Robert Todd Lincoln

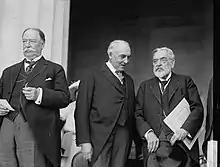
Chief Justice Taft, President Harding and Lincoln at the Lincoln Memorial dedication in 1922

On February 11, 1865, Lincoln was commissioned as an assistant adjutant with a captain's rank. He served in the last weeks of the American Civil War on General Grant's staff, a status which meant, in all likelihood, he would not be involved in actual combat. He was present at Appomattox when Robert E. Lee surrendered. He resigned his commission on June 12, 1865, and returned to civilian life.